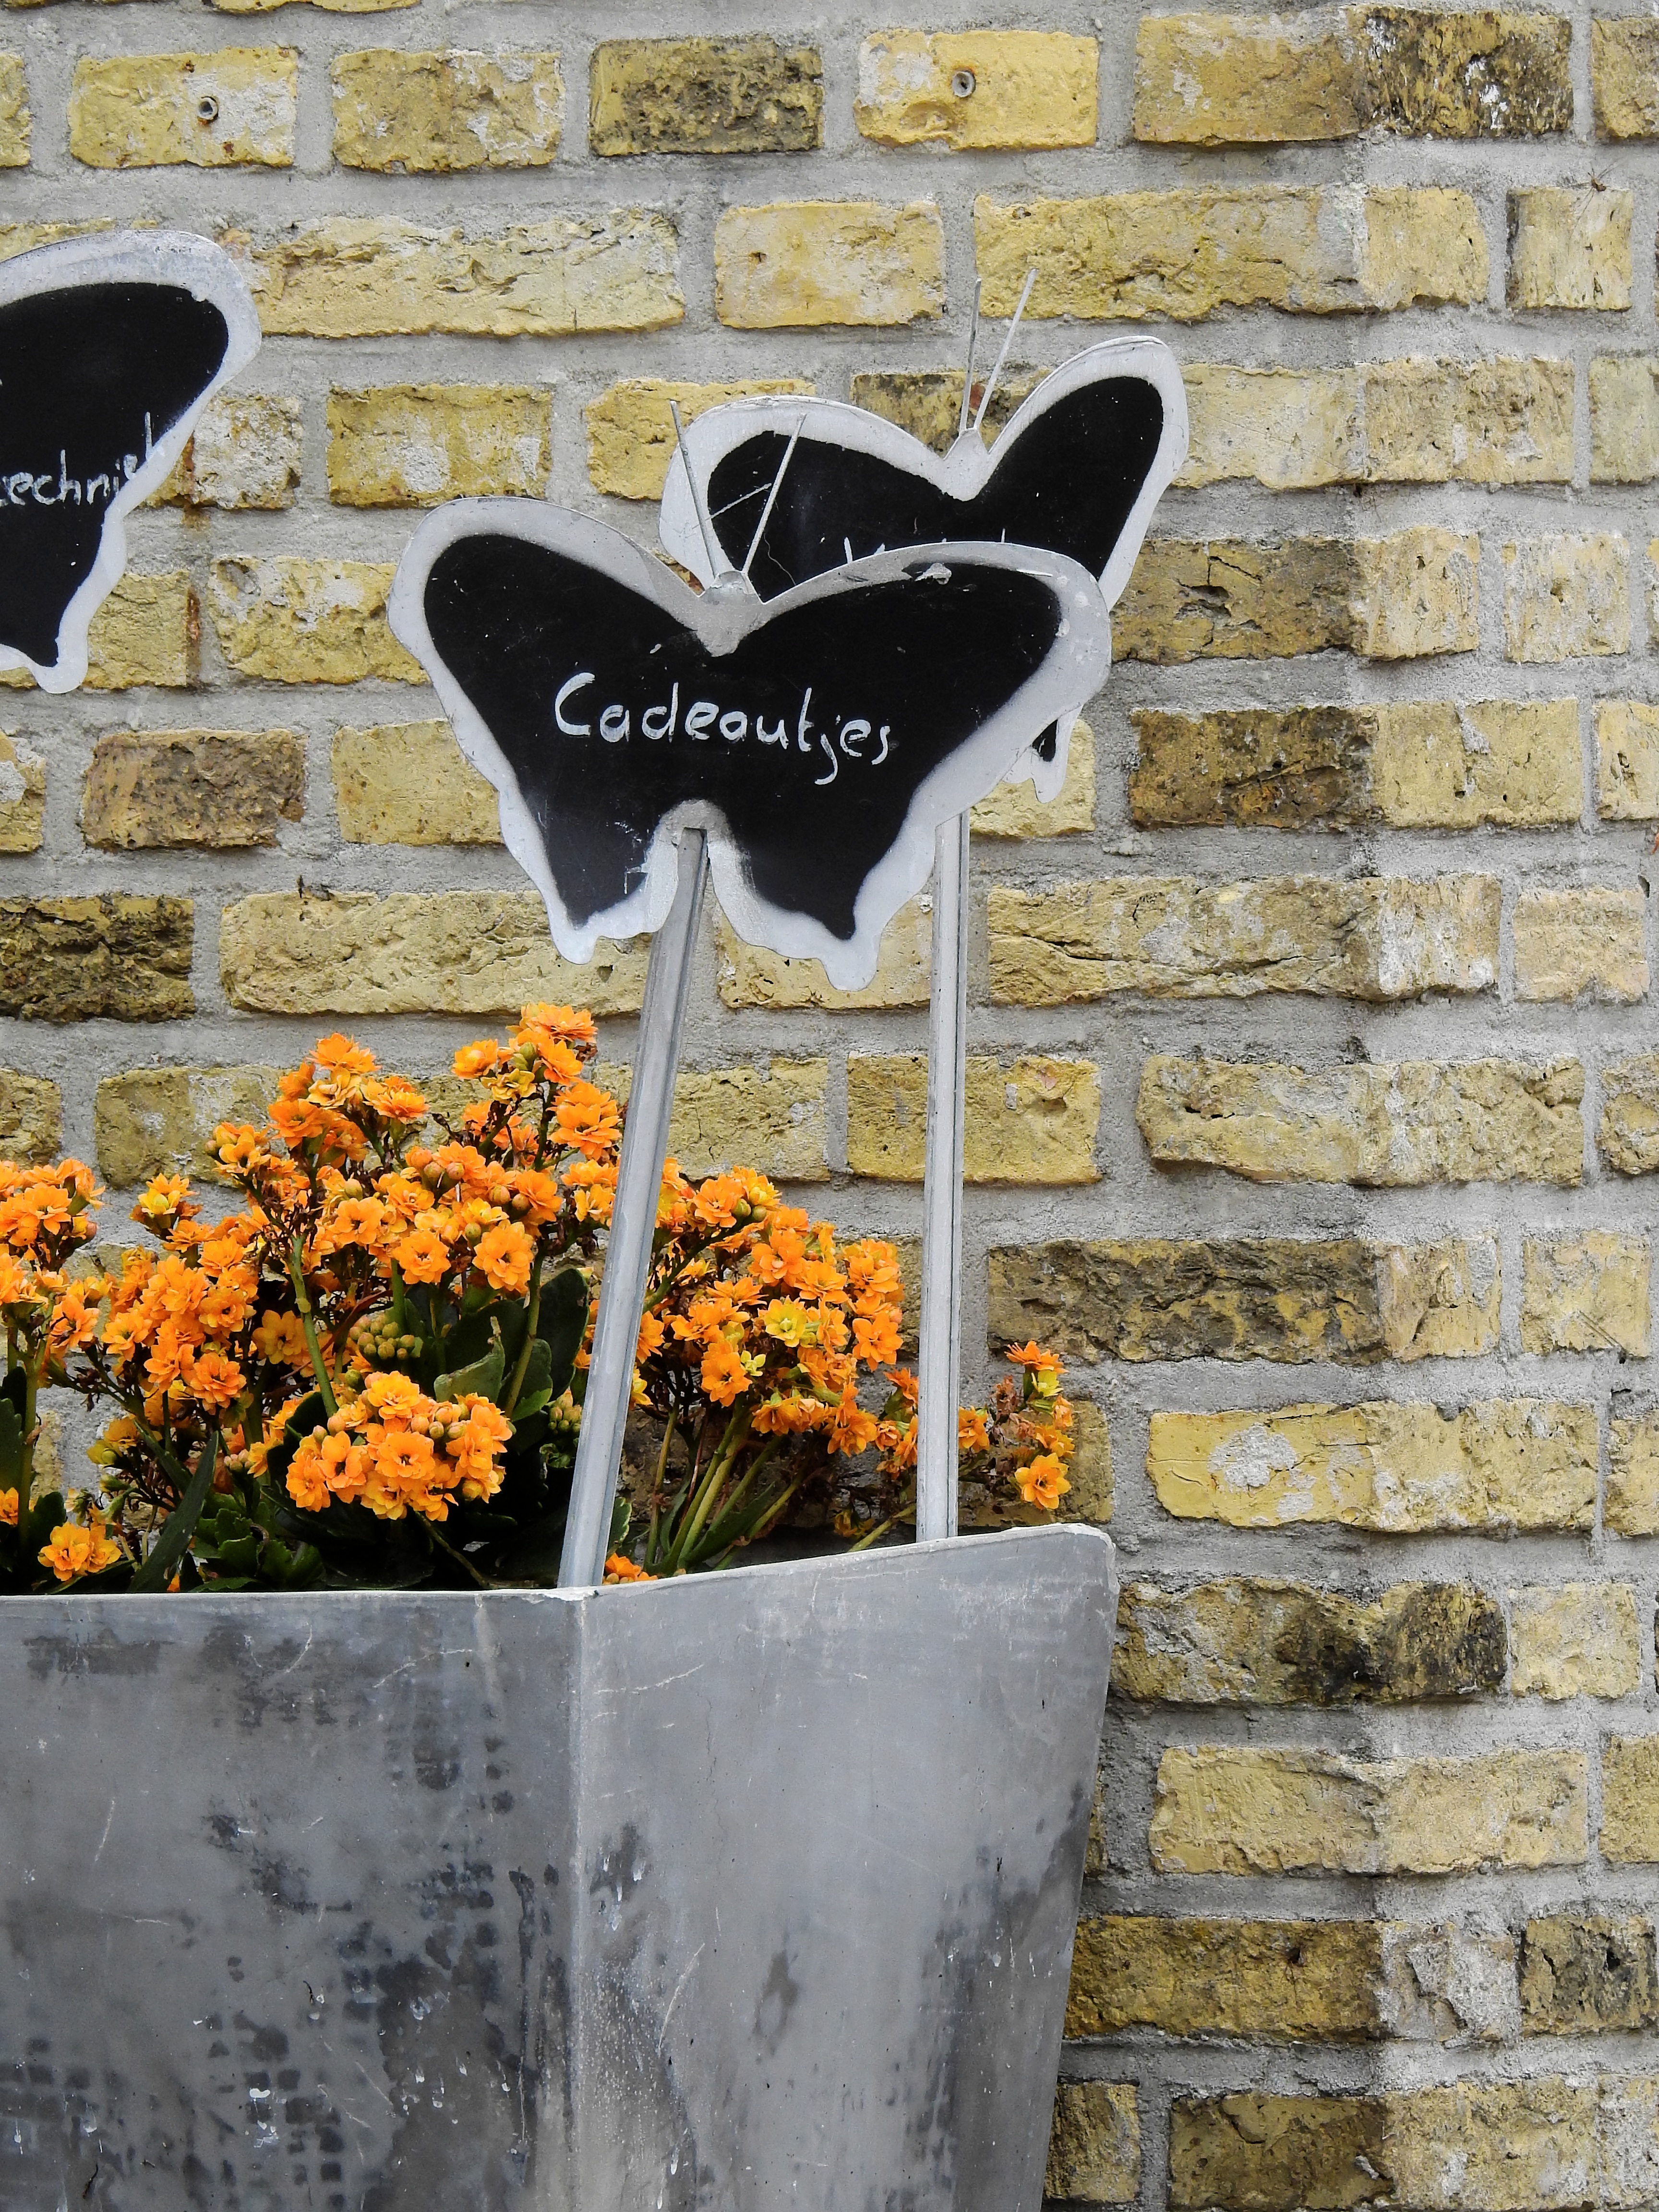
blossom, word, wood, leaf, flower, bloom, wall, decoration, butterfly, brick, bucket, brick wall, deco, font, art, background, text, message, letters, planters